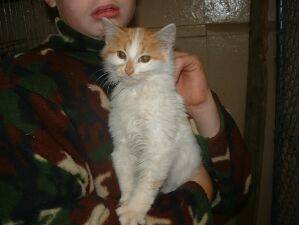
Label: cat